Giuseppe Lombardi

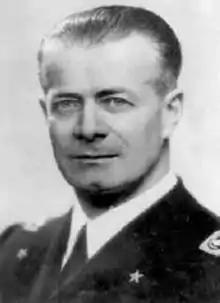

Giuseppe (11 May 1886 – 25 March 1978) was an Italian admiral during World War II.